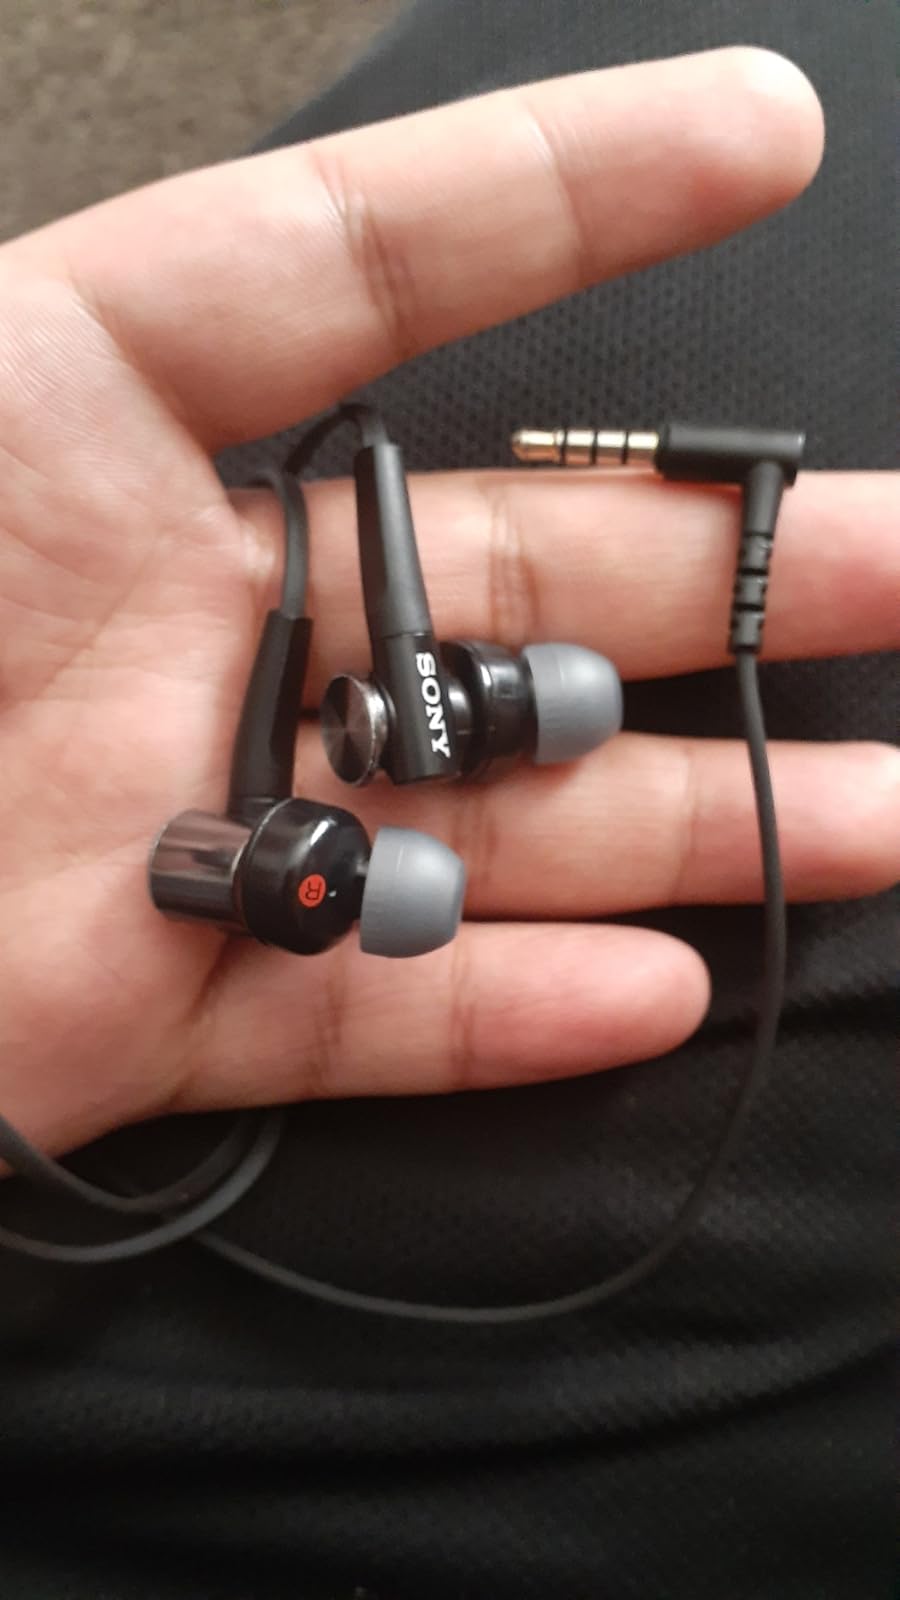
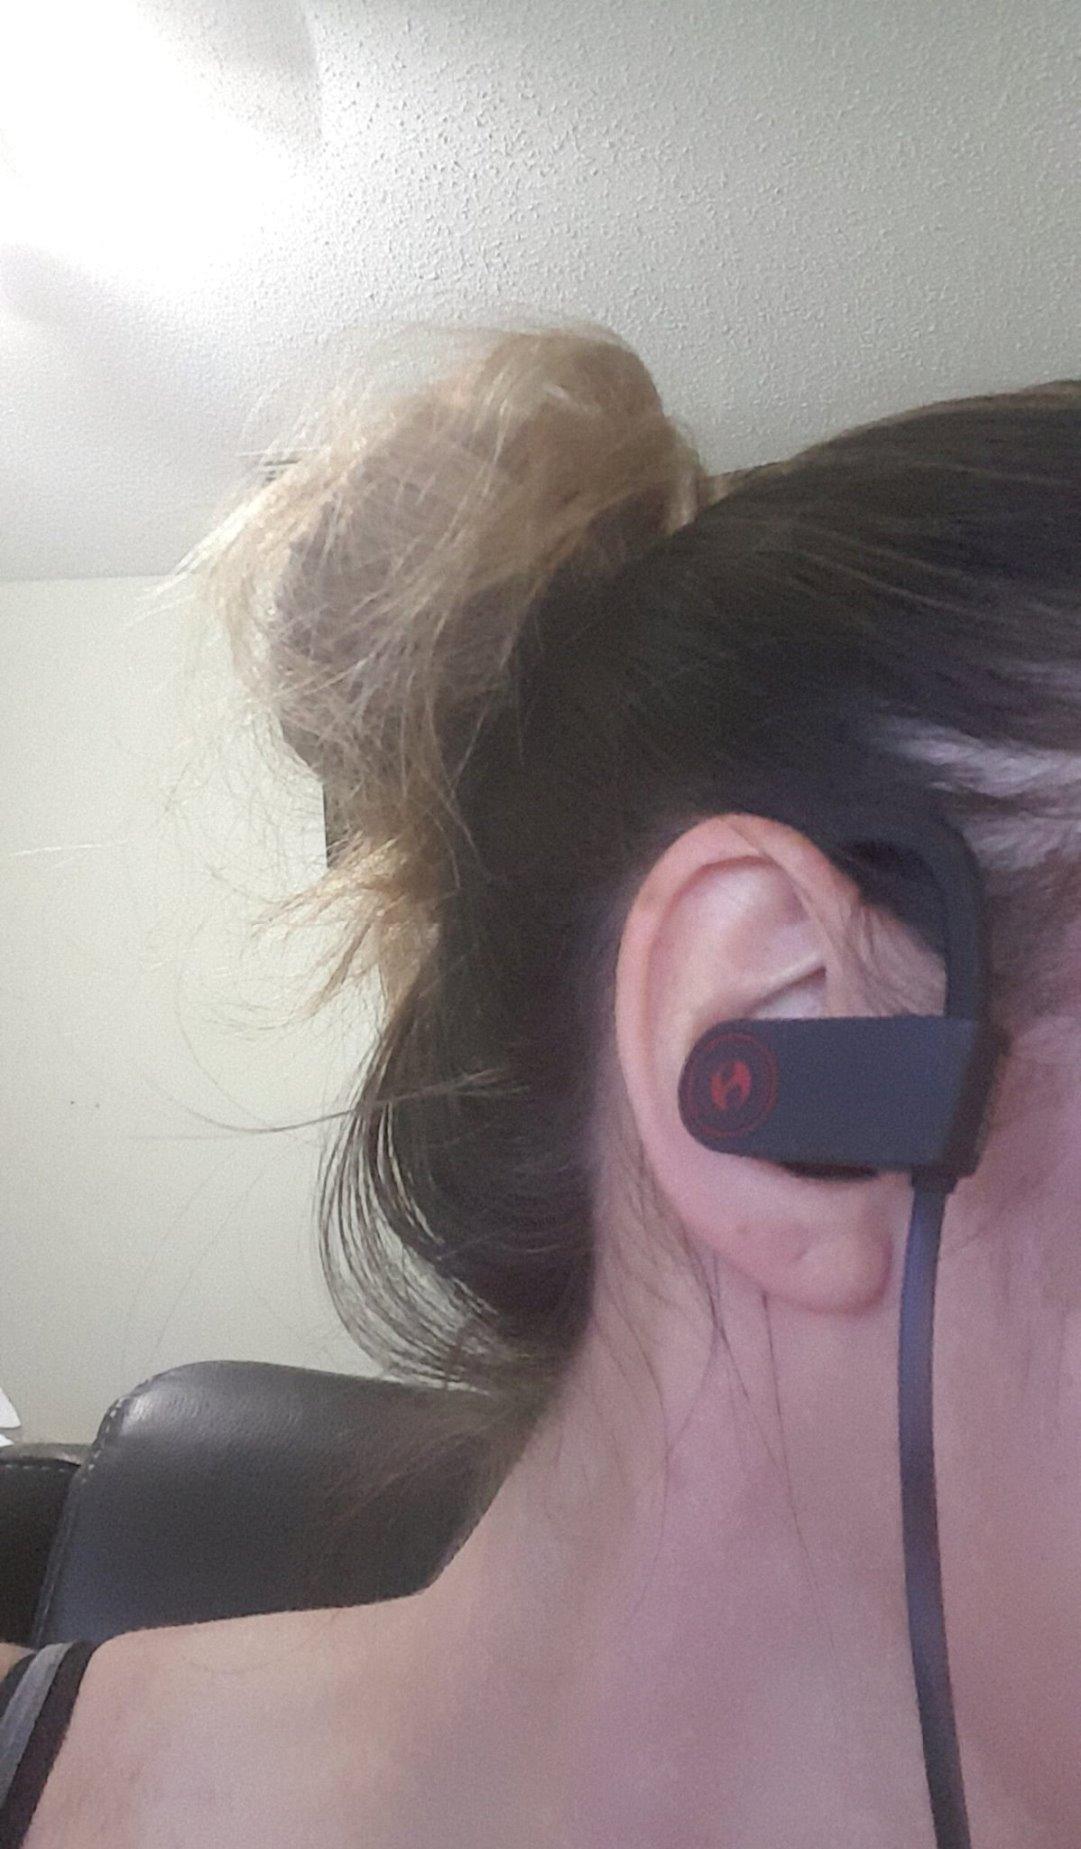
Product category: headphones
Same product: no